Emer de Vattel

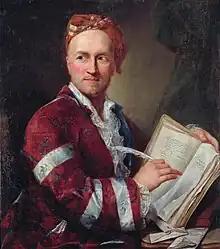

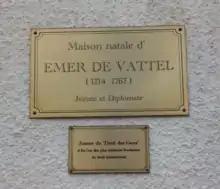
Plaque on the home of Emer de Vattel

Vattel's work profoundly influenced the development of international law. He is most famous for his 1758 work "The Law of Nations". This work was his claim to fame and won him enough prestige to be appointed as a councilor to the court of Frederick Augustus II of Saxony. Vattel combined naturalist legal reasoning and positivist legal reasoning.